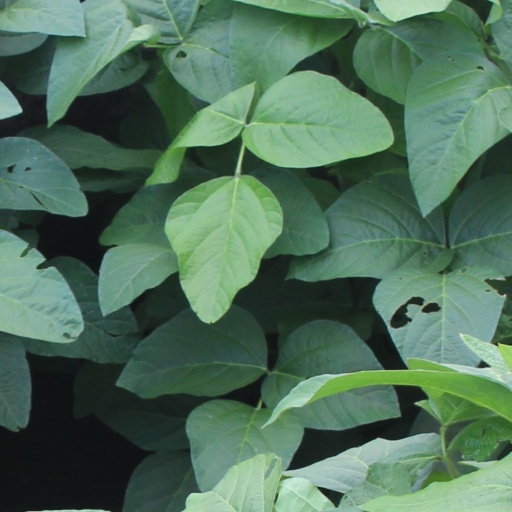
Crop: soybean